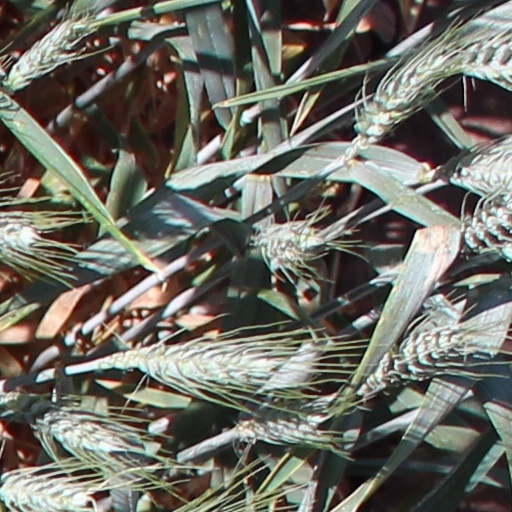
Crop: wheat